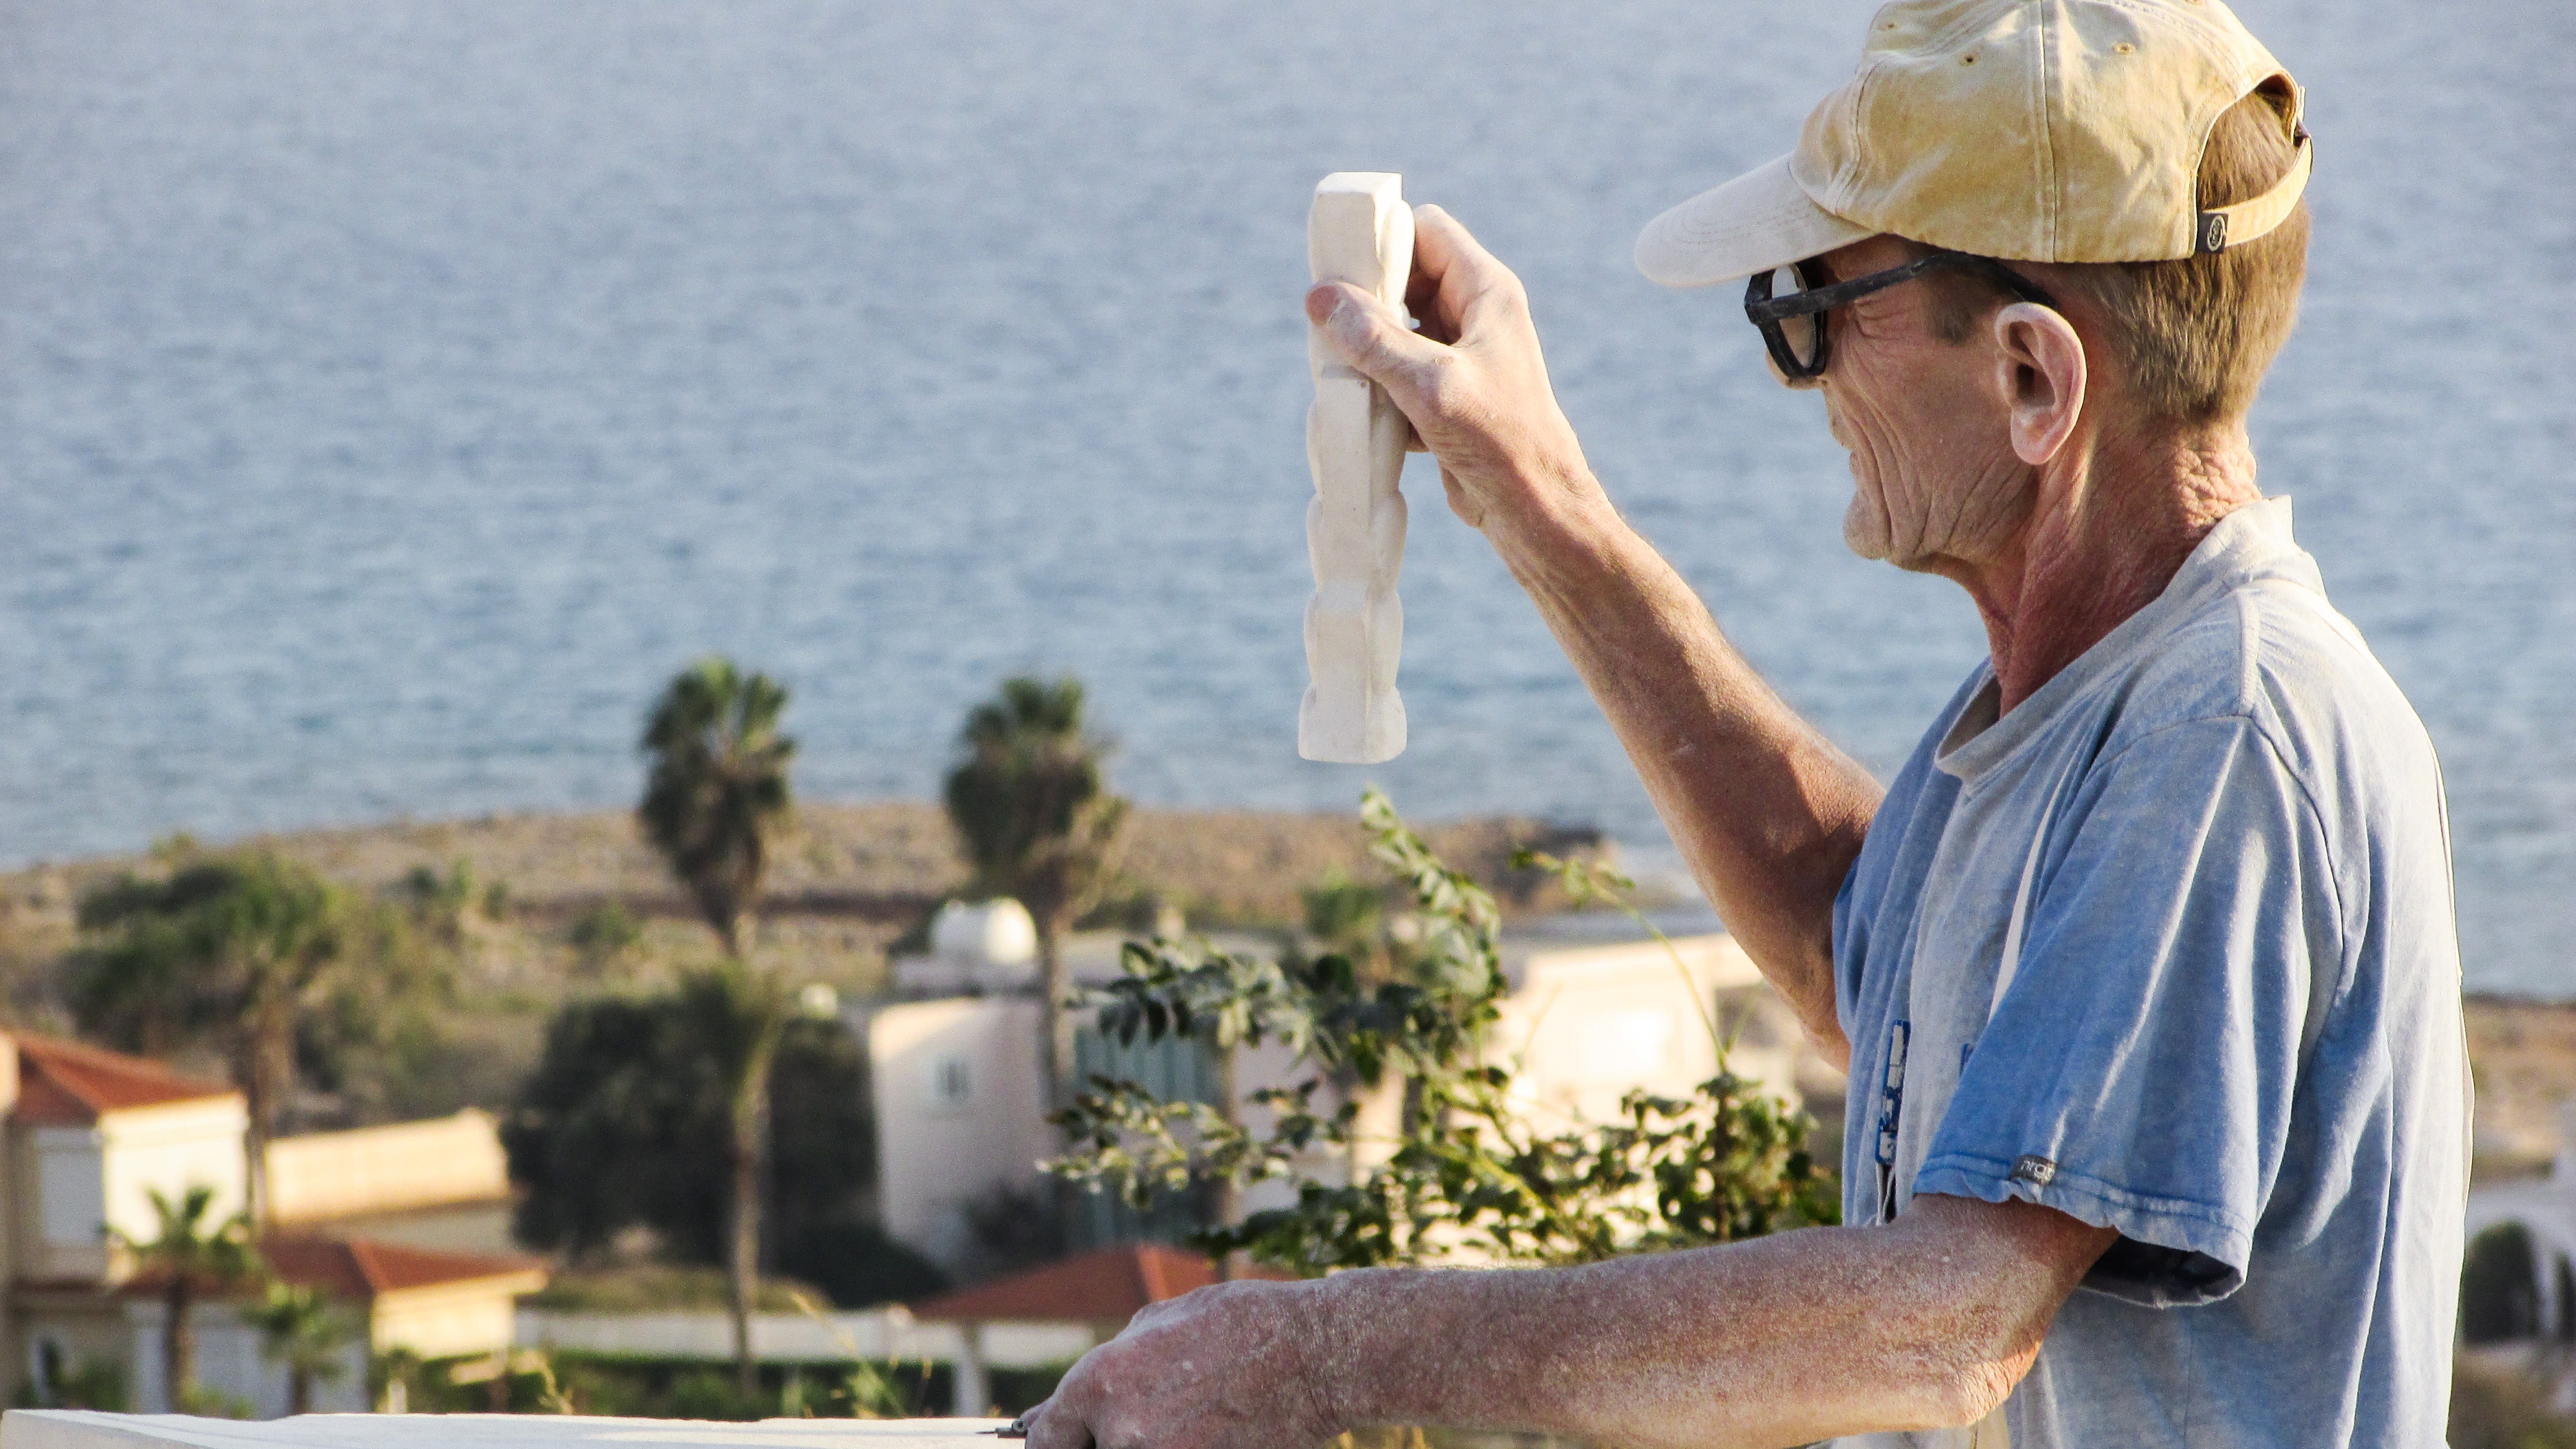
working, tree, water, creative, vacation, recreation, artist, dirty, tourism, old man, creativity, dusty, cyprus, sculptor, ayia napa, sculpture park